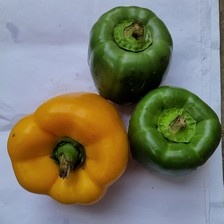
Label: capsicum